Unemployment

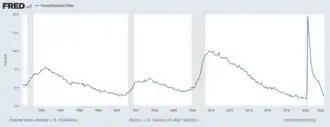
US unemployment rate, 1990—2022. The increase in unemployment during recessions (shaded) is called cyclical unemployment.

Cyclical, deficient-demand, or Keynesian unemployment occurs when there is not enough aggregate demand in the economy to provide jobs for everyone who wants to work. Demand for most goods and services falls, less production is needed and consequently, fewer workers are needed, wages are sticky and do not fall to meet the equilibrium level, and unemployment results. Its name is derived from the frequent ups and downs in the business cycle, but unemployment can also be persistent, such as during the Great Depression.